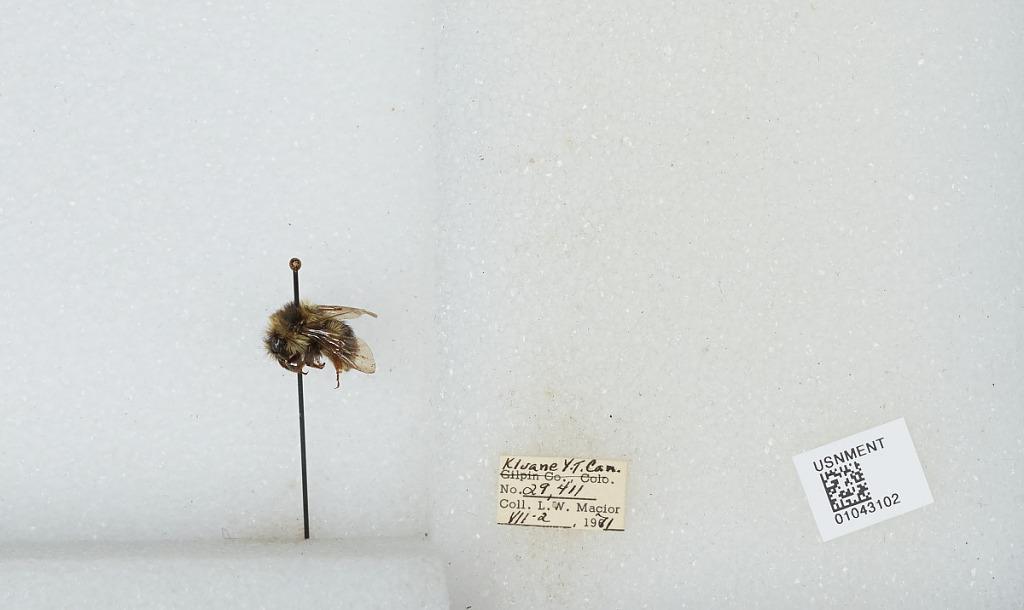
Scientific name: Bombus bifarius nearcticus
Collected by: L. Macior
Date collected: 1971-7-2
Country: Canada
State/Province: Yukon Territory
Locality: Kluane
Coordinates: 60.75, -139.5